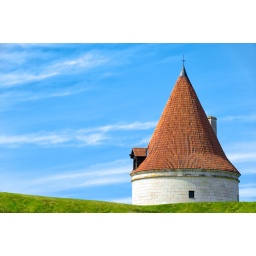
Kuressaare castle tower with blue sky in background and green grass in foreground (Saarema, Estonia)